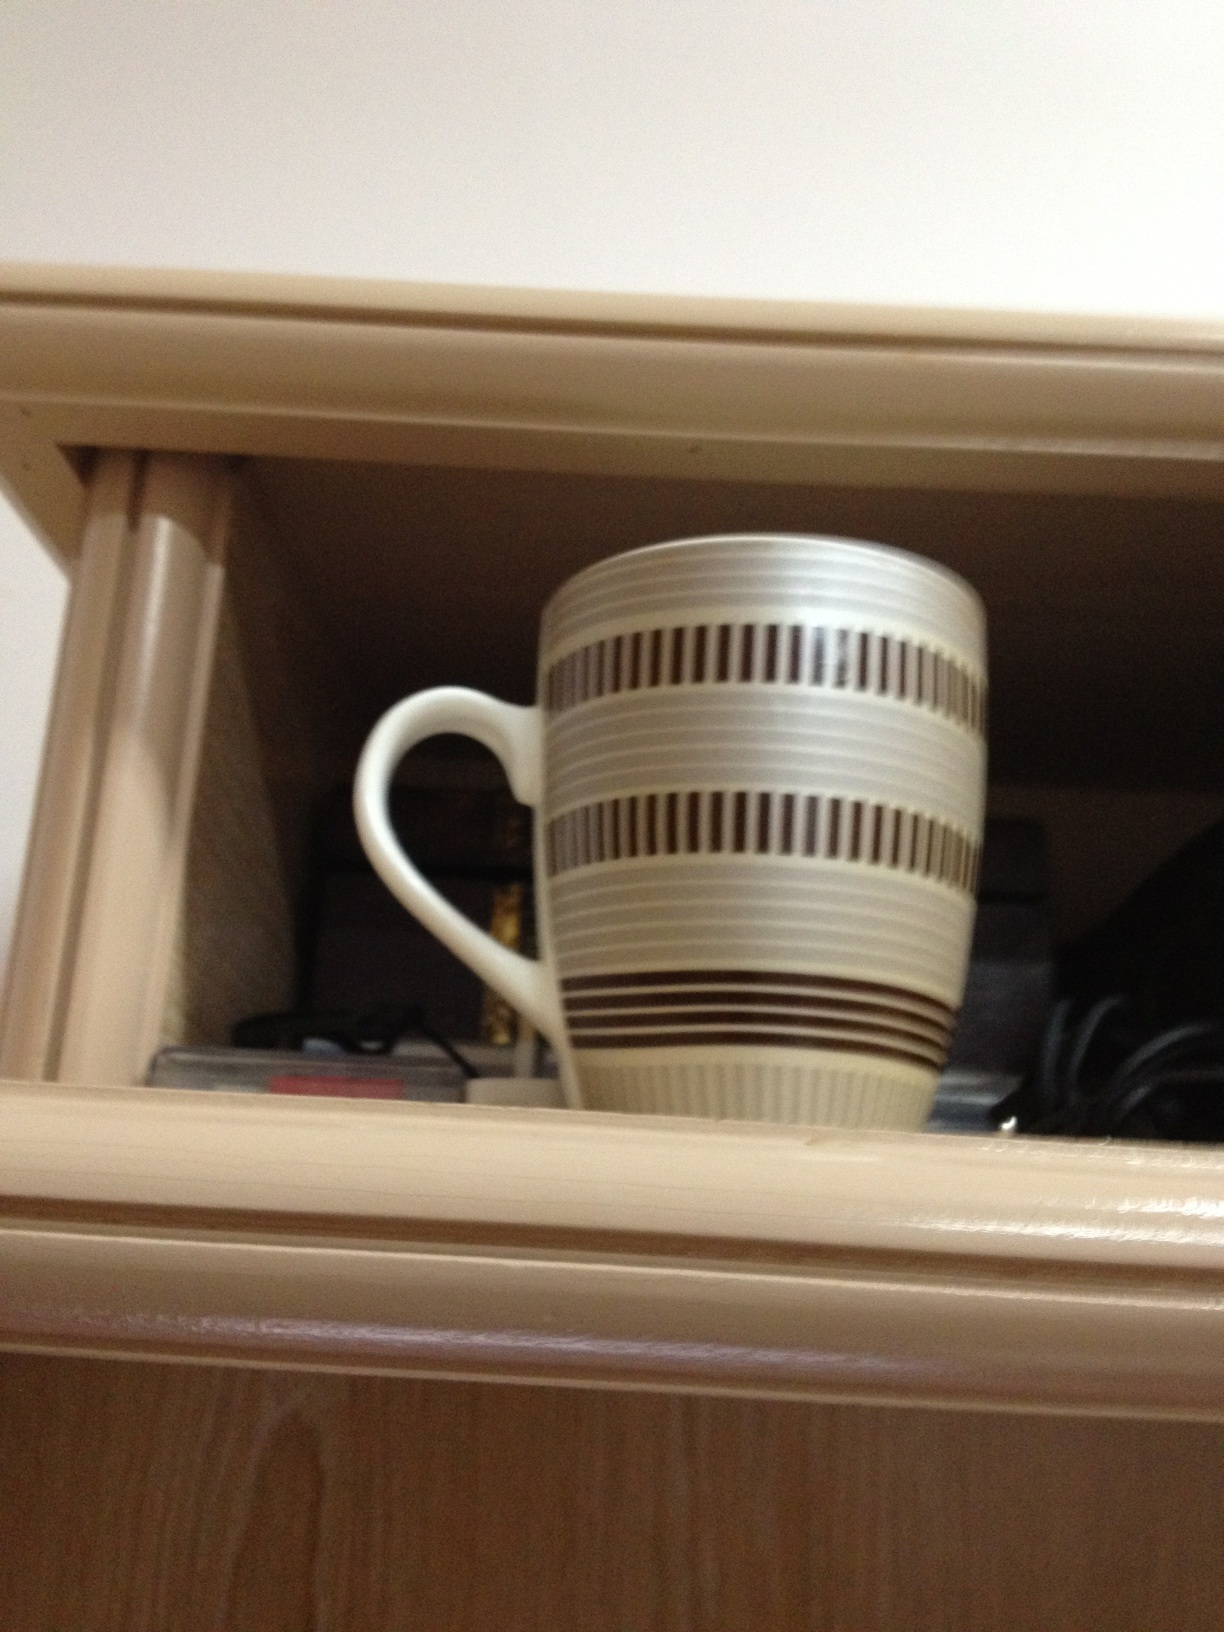Question: What is the information on this card?
Answer: unanswerable